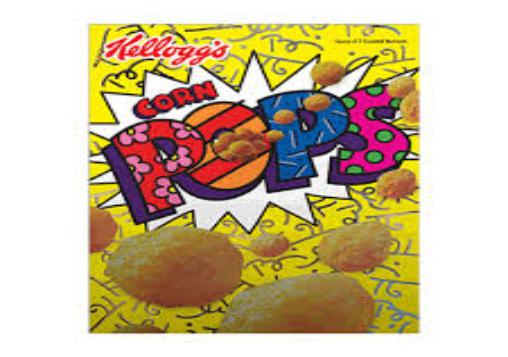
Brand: Corn Pops
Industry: Food